Nightmare Cinema

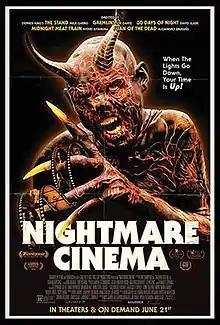
Theatrical release poster

Nightmare Cinema is a 2018 American horror anthology film featuring work by directors Alejandro Brugués, Joe Dante, Mick Garris, Ryūhei Kitamura, and David Slade.